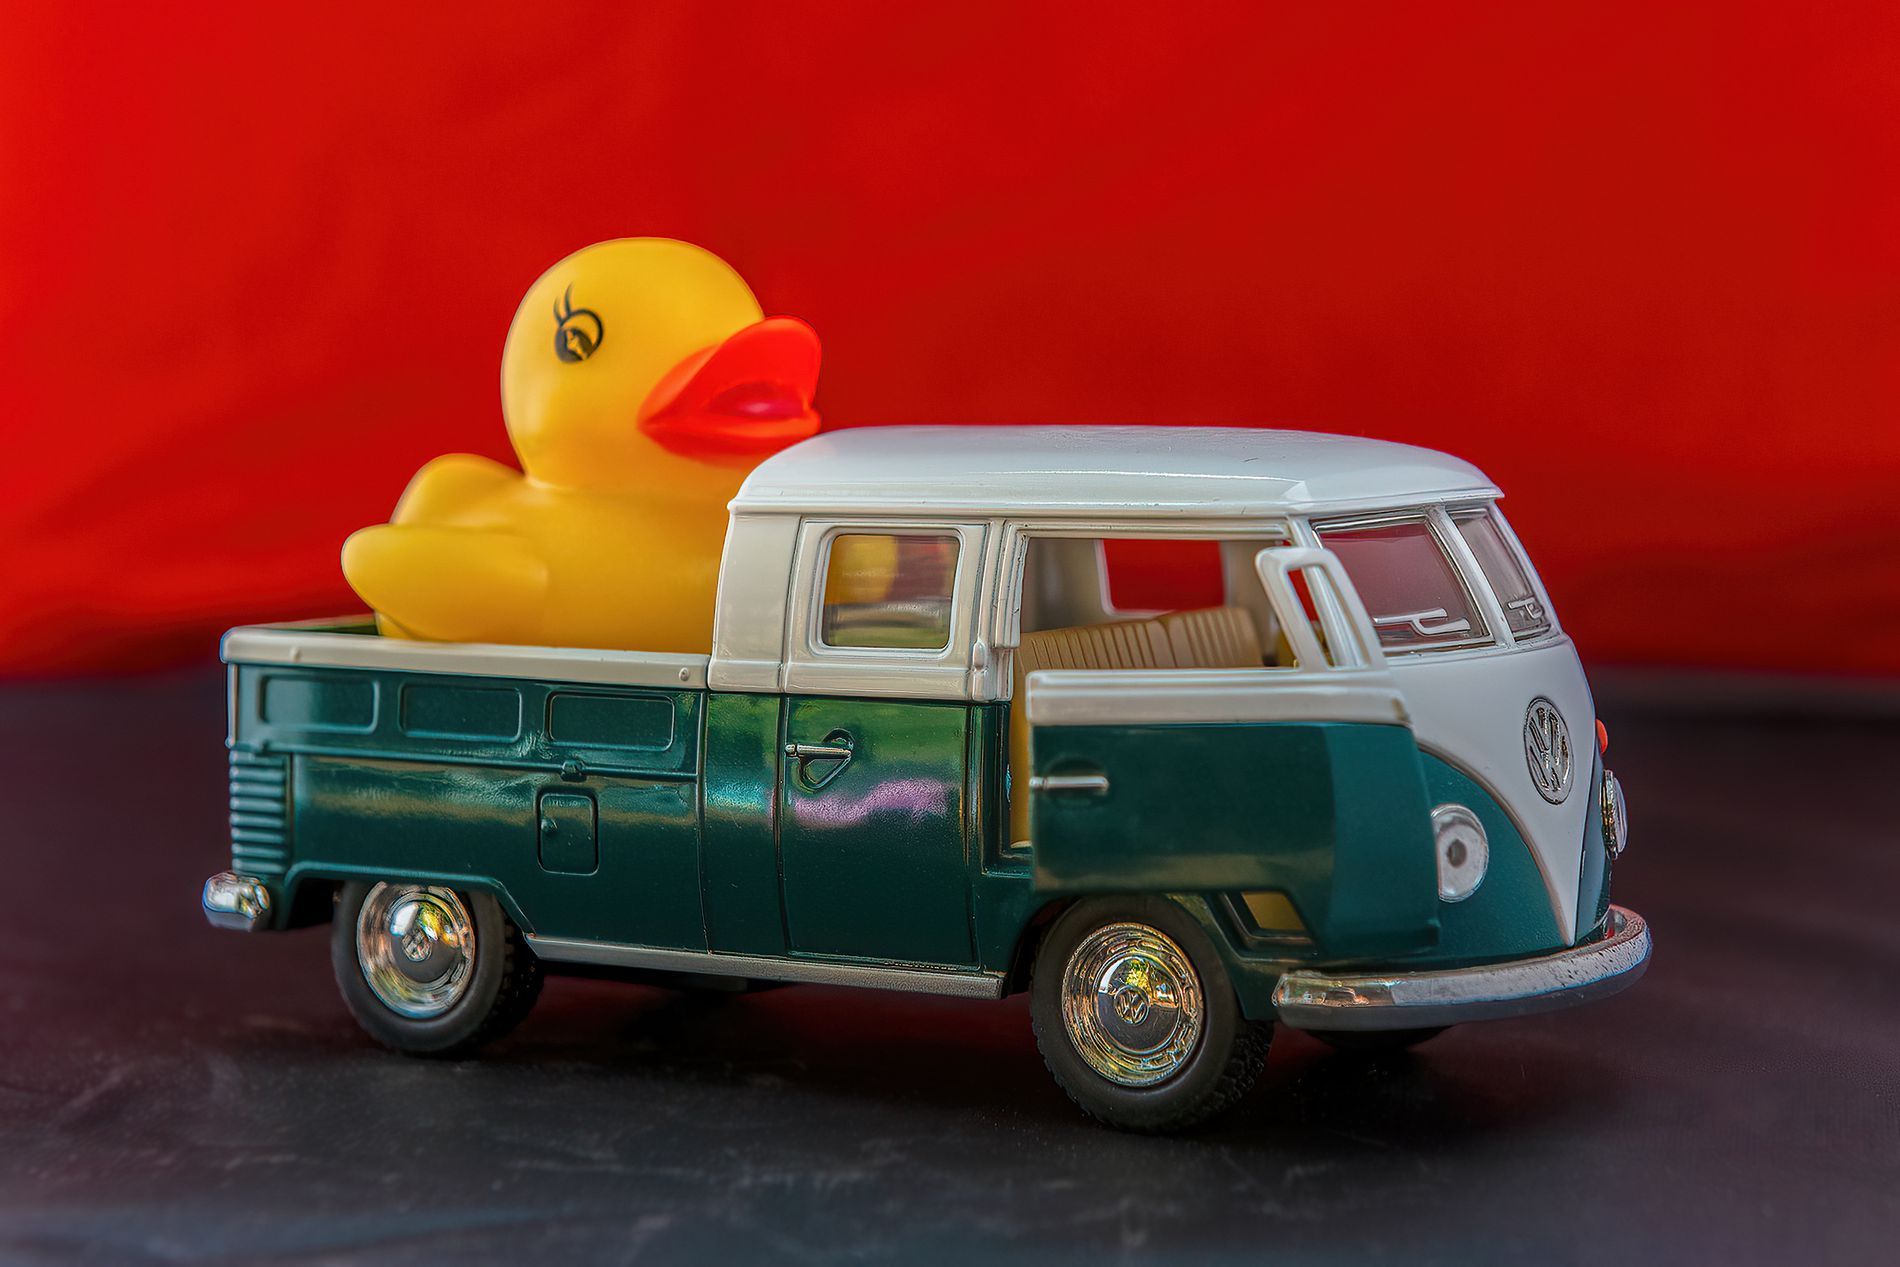
A duck's van.
This image showcases a dark green and white van and a yellow rubber duck with a blurred background.
This is a portrait close up image of a dark green and white top van and a yellow rubber duck. The color palette of this photo includes bright red and brown in the background, with yellow and dark green from the van and rubber duck. The atmosphere is playful and fun.
Labels: Caravan, Transportation, Van, Vehicle, Car, Machine, Wheel, Toy, Alloy Wheel, Car Wheel, Spoke, Tire, Bus, Blur, rubber duck
Camera: NIKON CORPORATION NIKON D800
Lens: 24.0-70.0 mm f/2.8, AF-S Zoom-Nikkor 24-70mm f/2.8G ED
Aperture: F8
Exposure: 1/250 sec
ISO: 400
Focal length: 70.0 mm